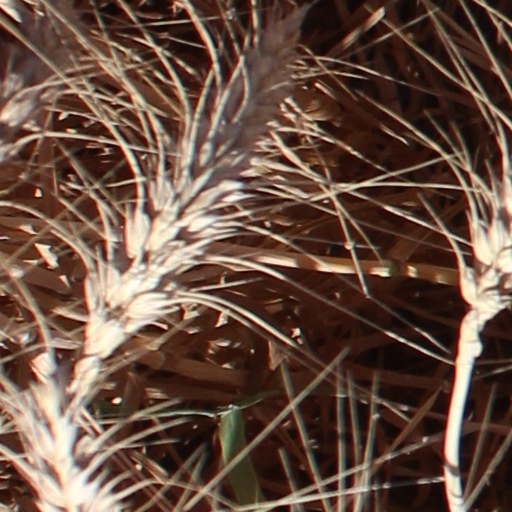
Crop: wheat